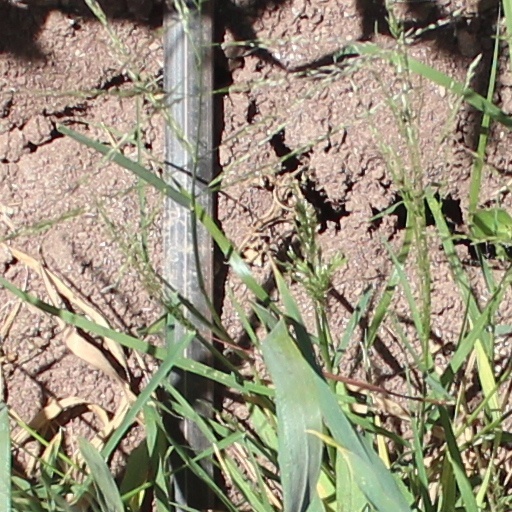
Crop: wheat